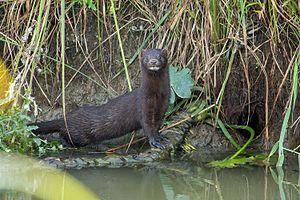
En mai-juin 2020, le SARS-CoV-2 chez les animaux non humains n'a été observé que très sporadiquement et « le rôle des animaux dans l'épidémiologie du SRAS-CoV-2 est encore largement inconnu », nécessitant des recherches urgentes.
Cette liste des mammifères au Québec est basée sur la « Liste de la faune vertébrée du Québec ». Elle comprend les espèces disparues dans l'histoire récente et les espèces introduites. Elle compte 97 espèces en neuf ordres : une espèce de didelphimorphes, dix espèces d'insectivores, huit espèces de chiroptères, trois espèces de lagomorphes, 25 espèces de rongeurs, 21 espèces de fissipèdes, cinq espèces d'artiodactyles, sept espèces de pinnipèdes et 17 espèces de cétacés.